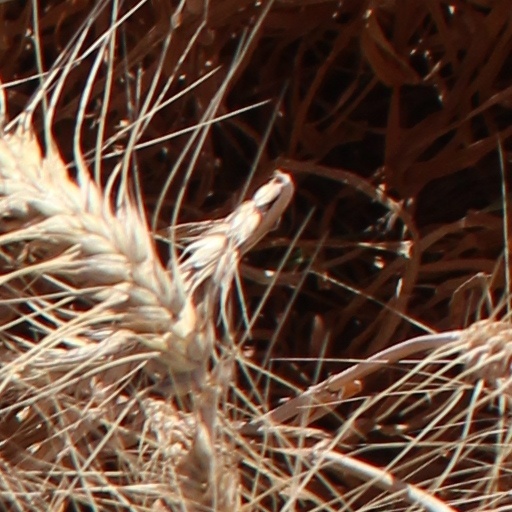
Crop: wheat